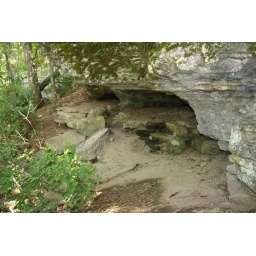
cave as a way to keep animals from straying... they put up a fence type structure around this cave.